XHCHG-FM

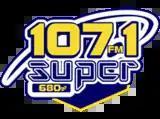
Final logo on 107.1 MHz until the April 2019 frequency change

XECHG received its first concession on April 26, 1991. It was owned by Radiorama subsidiary Radio Signo, S.A.